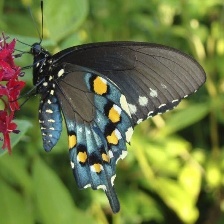
Species: PIPEVINE SWALLOW